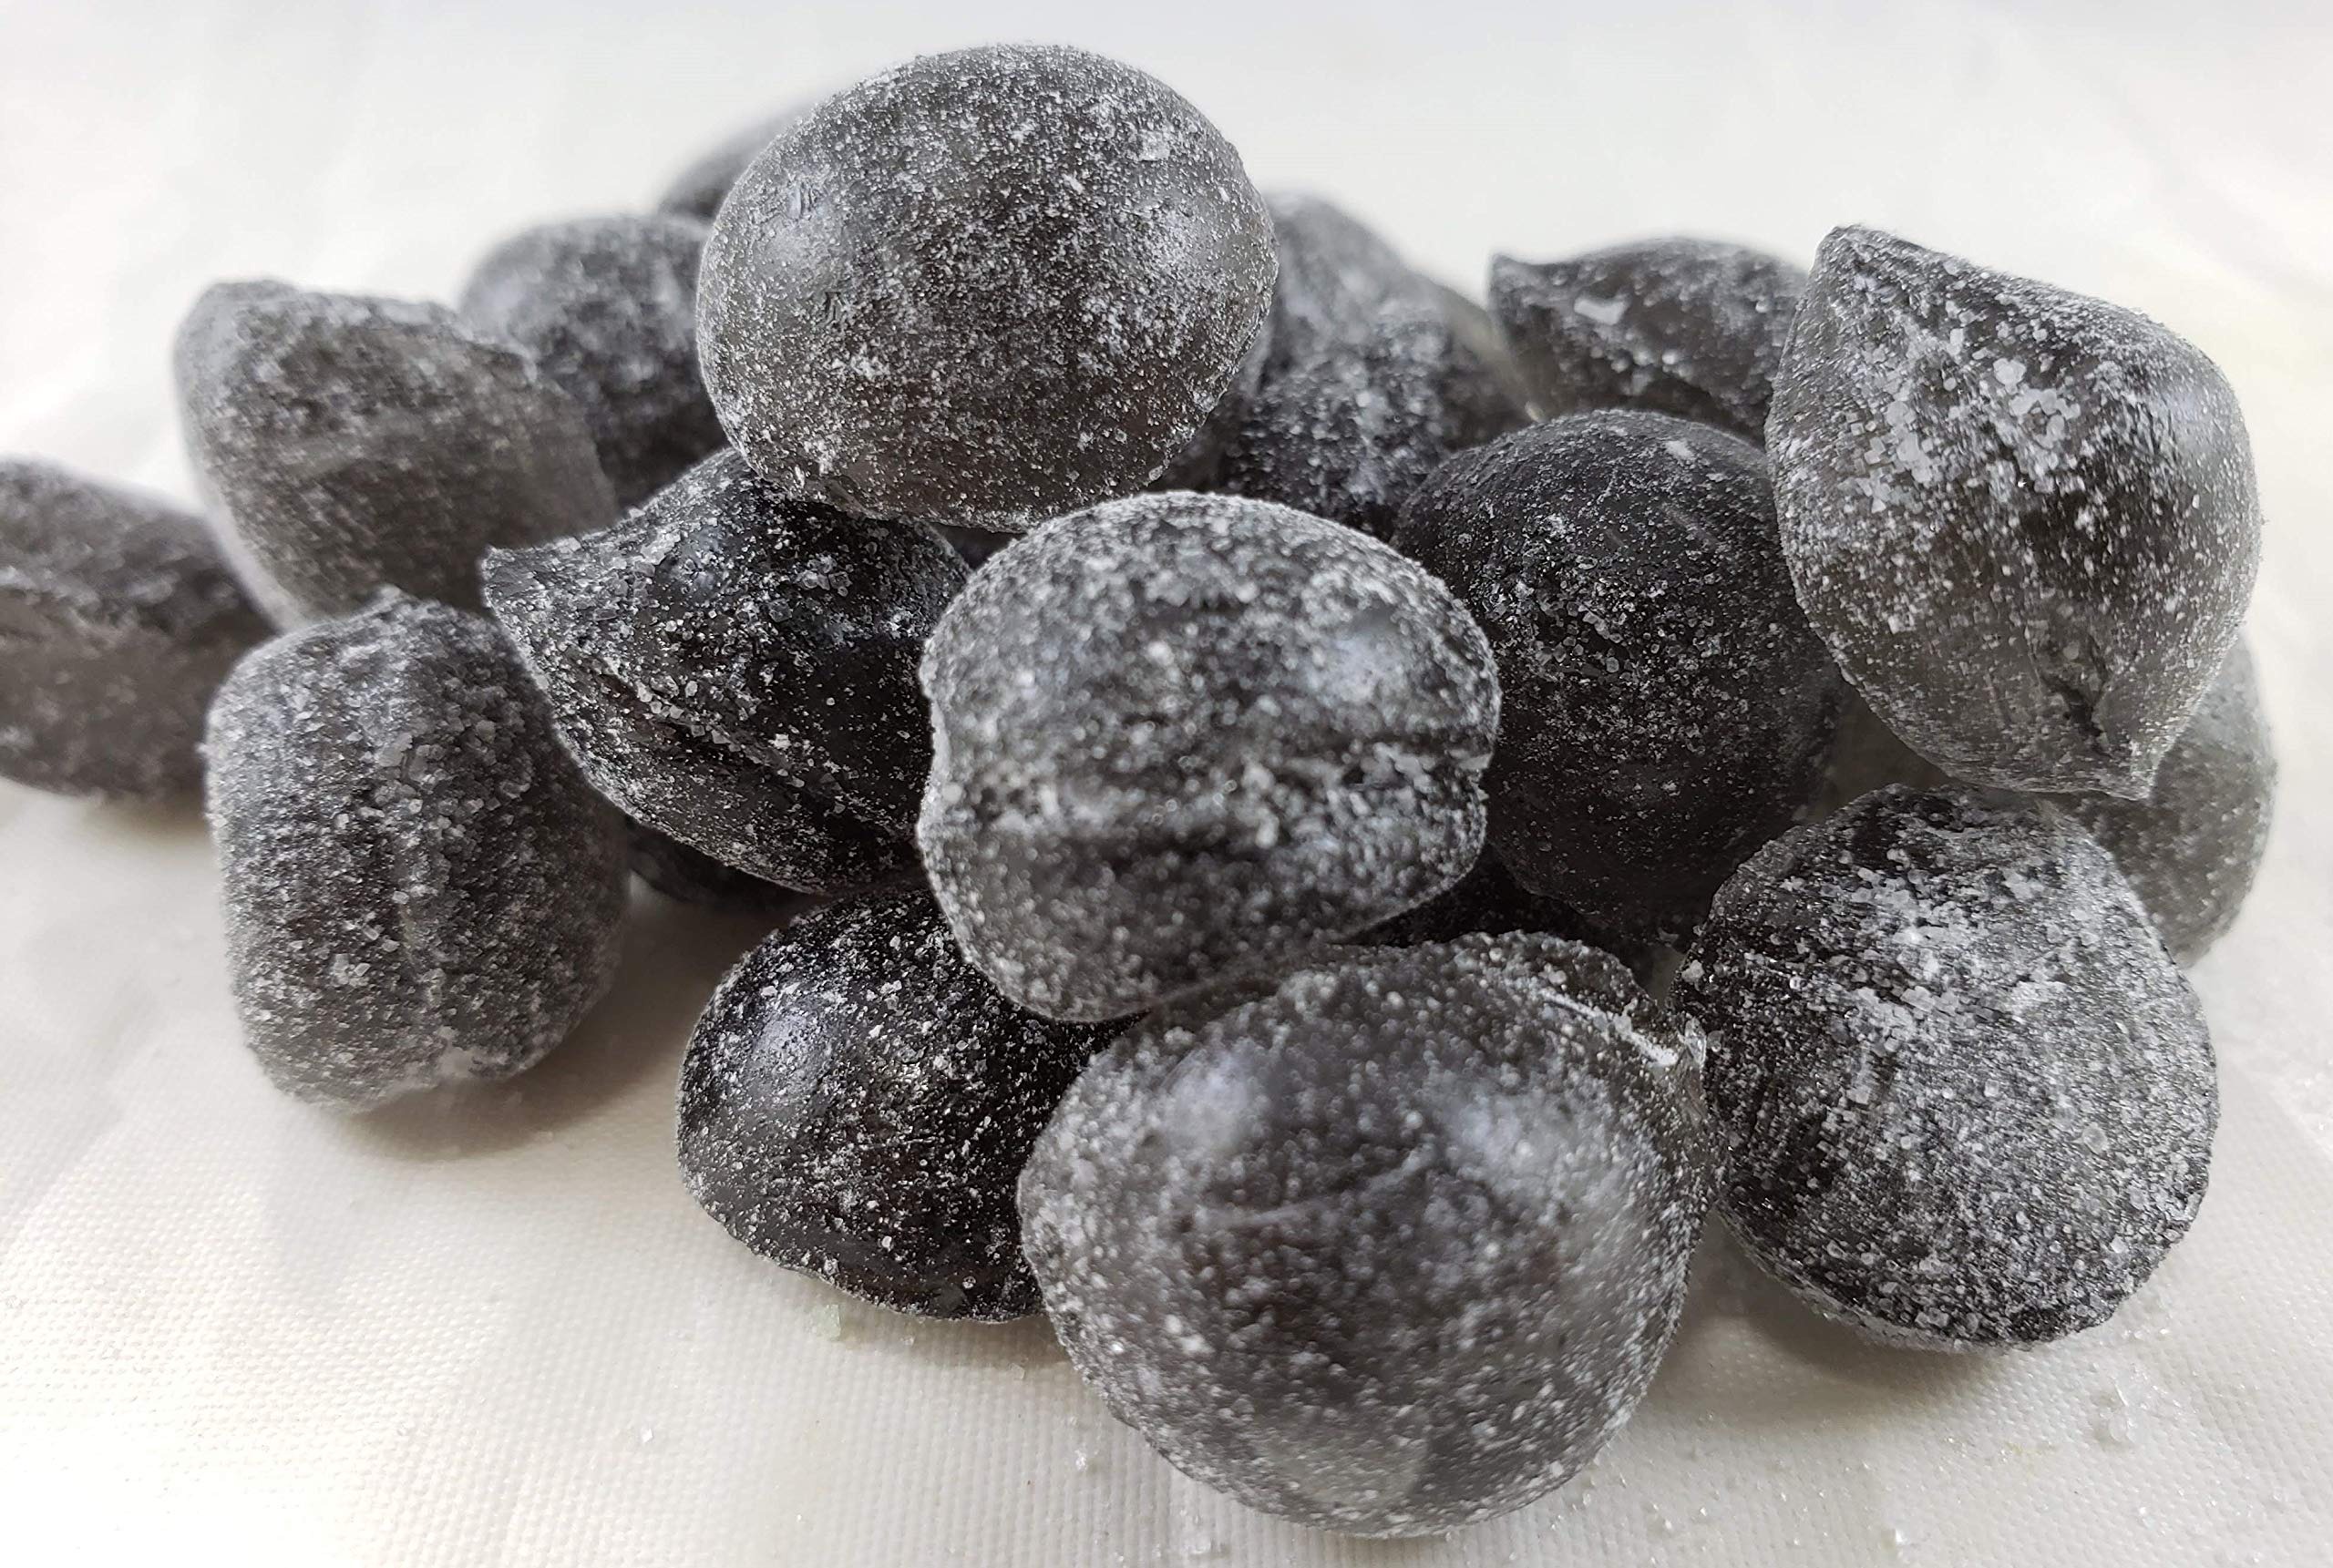
Item Name: Licorice Kettle-Cooked Hard Candy Drops, 3 Pack of 4.5 oz.
Bullet Point 1: Pack of 3 - 4.5 oz bags
Bullet Point 2: Fat Free
Bullet Point 3: Gluten Free
Bullet Point 4: Made in the USA!
Product Description: <p>Our licorice drops contain just the right amount of old-fashioned licorice flavor to appeal to everyone!&nbsp;</p><p>Ingredients: Sugar, corn syrup, natural flavor, artificial color.</p><p><b>Our candy is cooked in a copper kettle with top quality ingredients before being formed by vintage equipment. We're proud to say our candies our family made in the USA!</b></p><p>Manufactured in a facility that processes tree nuts, peanuts, dairy and soy products. Do not eat if you have allergies to these products.</p><p><b>Our commercial facility is inspected by the NC Department of Agriculture.</b></p>
Value: 13.5
Unit: Ounce

Price: 17.99